My Little Pony: Equestria Girls – Friendship Games

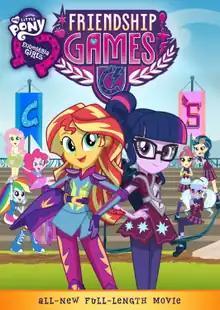
Region 1 DVD cover

My Little Pony: Equestria Girls – Friendship Games, known simply as Friendship Games, is a 2015 animated musical sports fantasy film which is a part of Hasbro's toy line and media franchise, itself a spin-off of the 2010 relaunch of the main My Little Pony franchise. The film was animated using Adobe Flash, directed by Ishi Rudell and written by Josh Haber, and was produced by DHX Media's 2D animation studio in Vancouver, Canada for Hasbro Studios in the United States, as a sequel to 2014's "" film. Unlike the previous two films, "Friendship Games" had no theatrical run in the United States and Canada (apart from a premiere event at Angelika Film Center on September 17, 2015), but the film was first shown on Discovery Family, a joint venture between Discovery Communications and Hasbro, on September 26, with a home media release on October 13 that year by Shout! Factory; it also had a limited theatrical run in the United Kingdom, Mexico and Australia beginning in late October 2015.